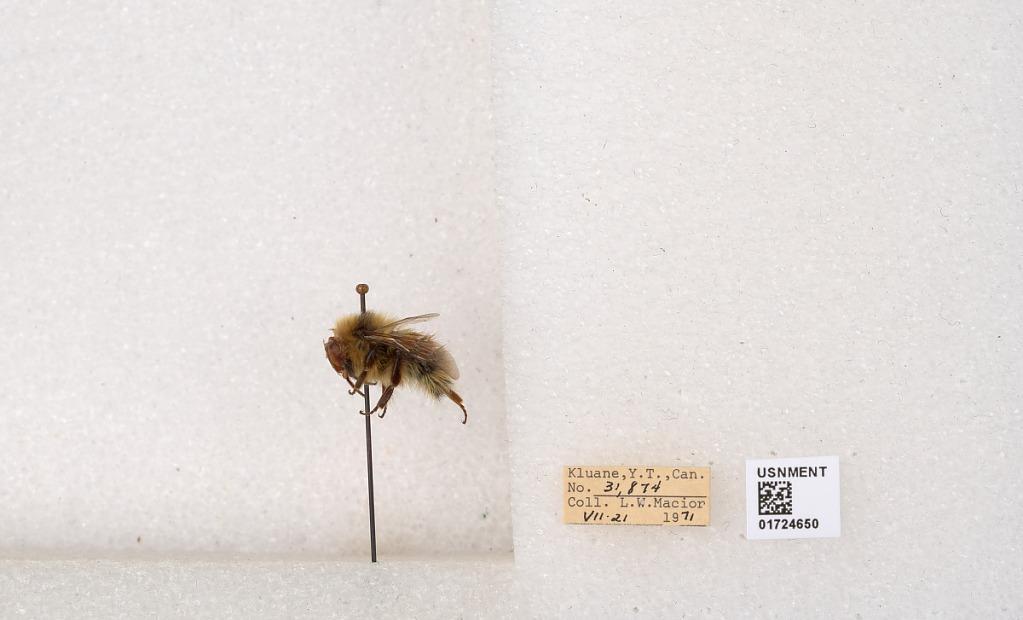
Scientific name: Bombus (Pyrobombus) sylvicola Kirby
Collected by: L. Macior
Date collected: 1971-7-21
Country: Canada
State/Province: Yukon Territory
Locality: Kluane National Park and Reserve
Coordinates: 60.7493, -139.504